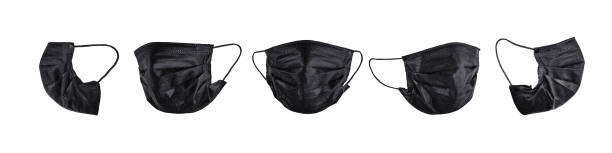
Label: trash